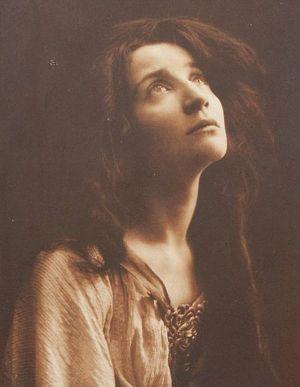
Alda Borelli est une actrice de théâtre et de cinéma italienne. Sœur de Lyda Borelli, elle a été active pendant la période du cinéma muet mais est essentiellement connue pour son activité théâtrale.